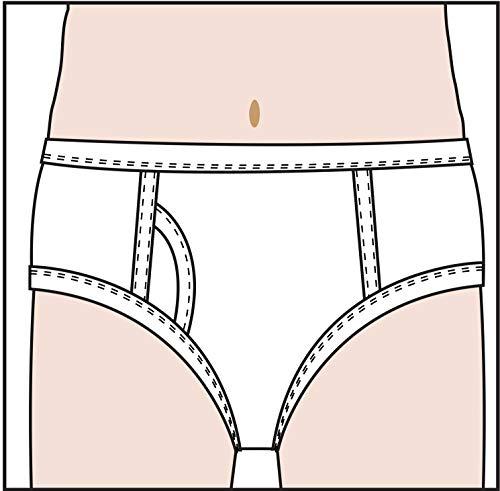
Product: Nickelodeon Handcraft Little Boys' Toddler Paw Patrol Brief (Pack of 7), Assorted, 2/3T
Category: Clothing, Shoes & Jewelry | Boys | Clothing | Underwear | Briefs
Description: Pack of seven Paw Patrol briefs with solid trim.
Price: $14.74